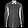
Label: Shirt